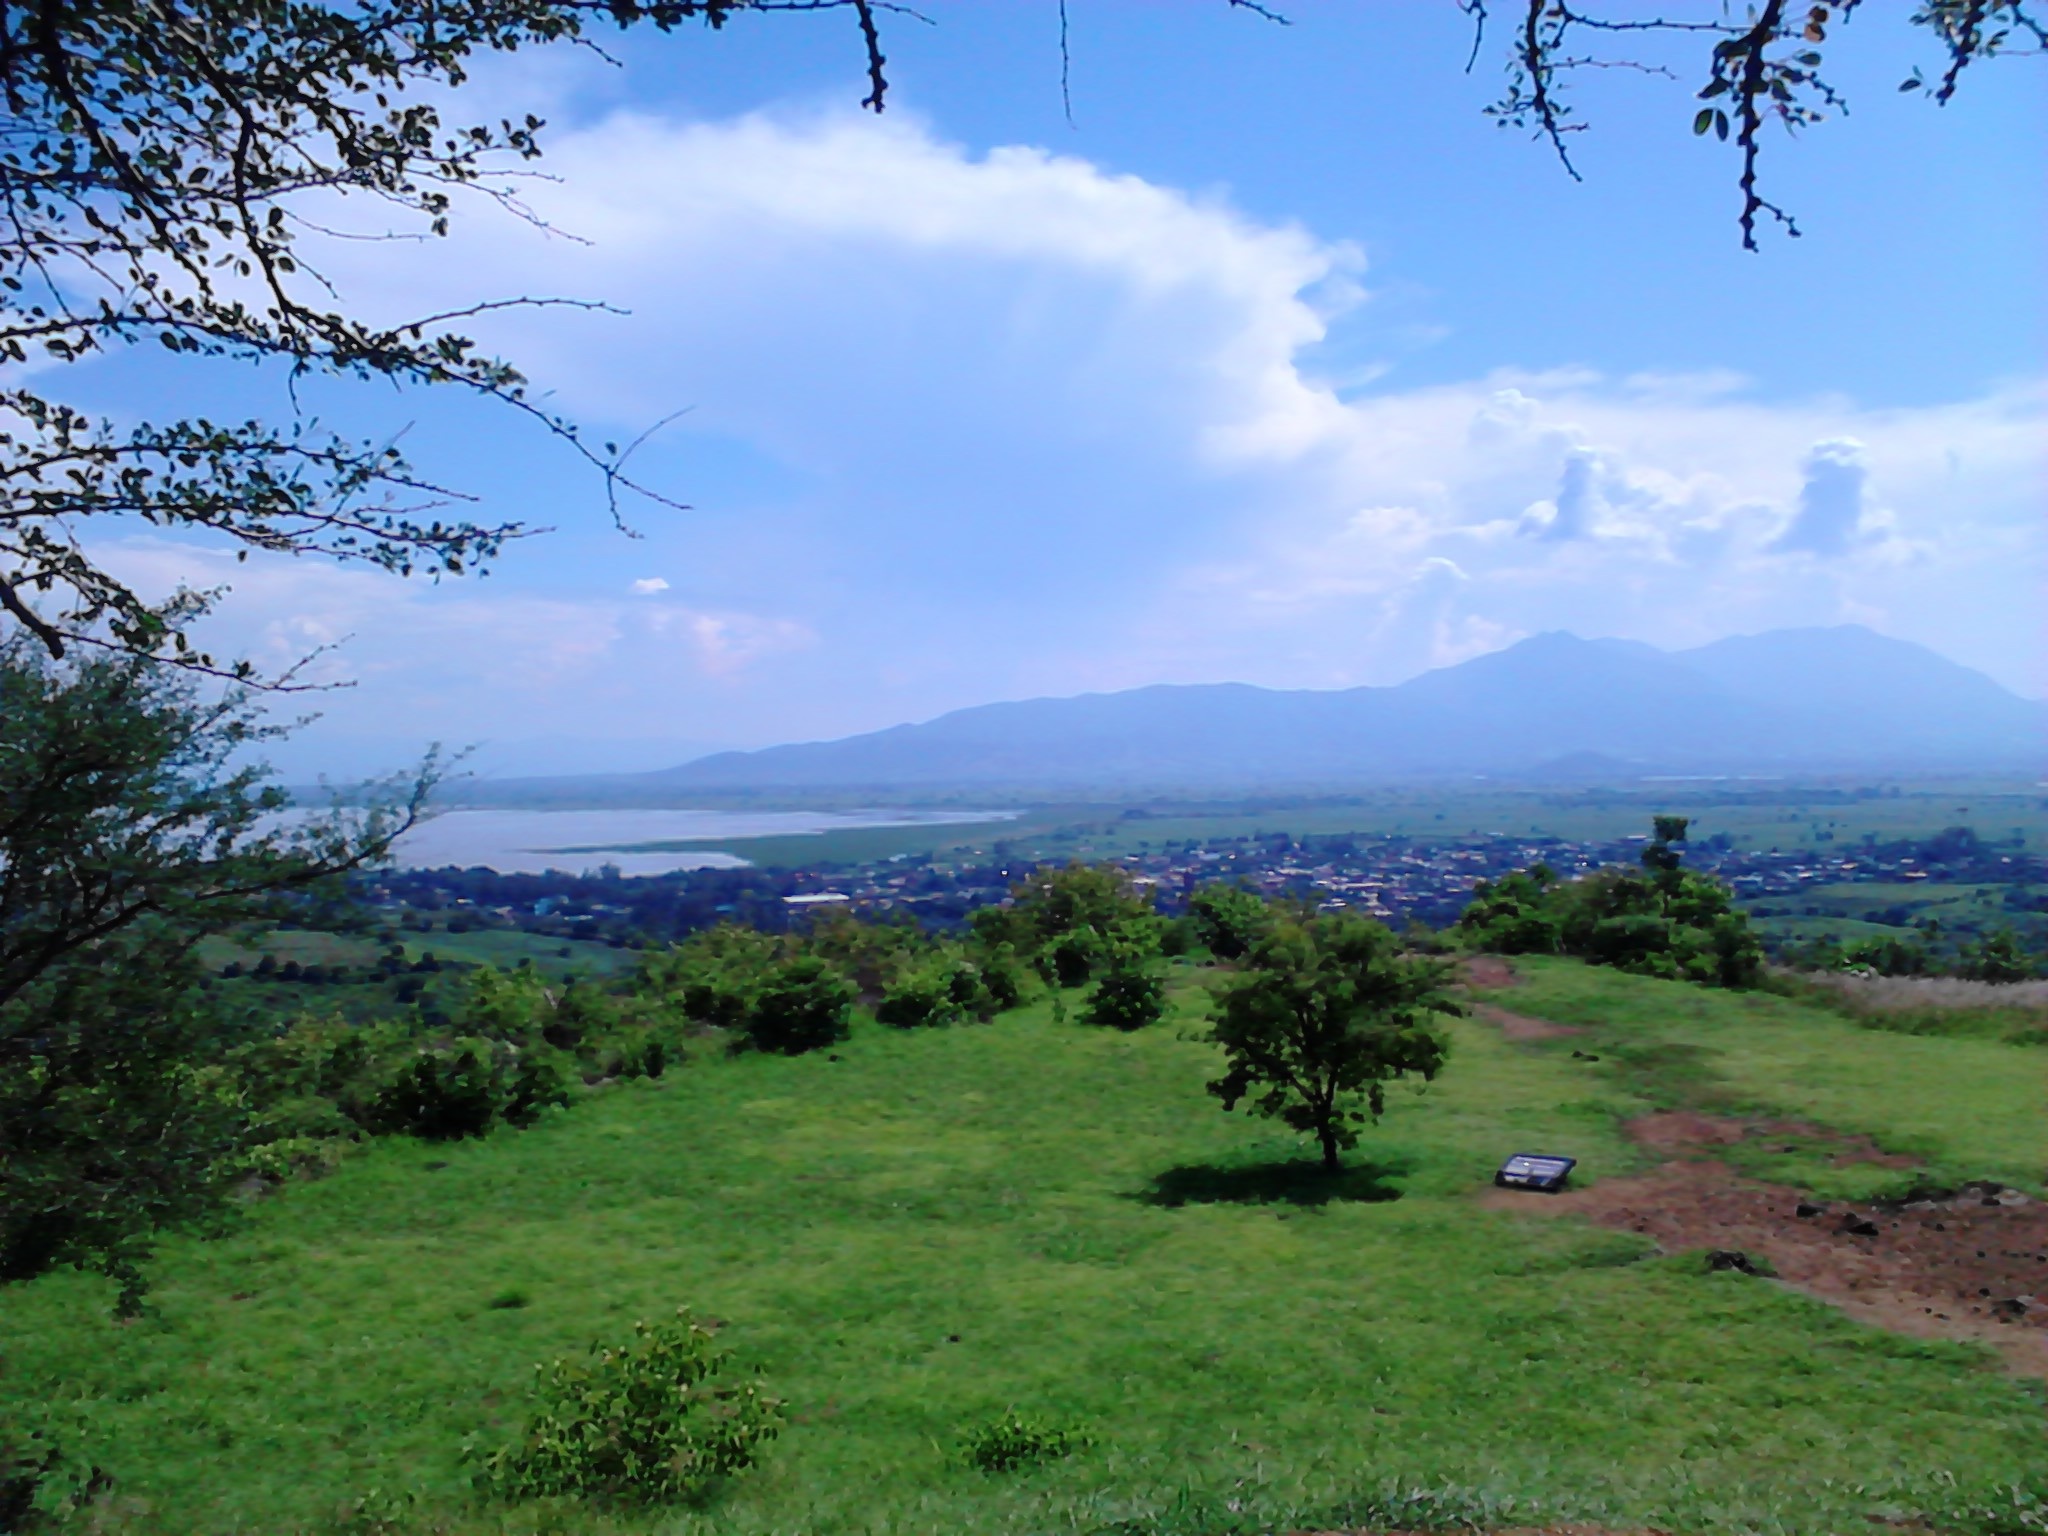
landscape, tree, wilderness, mountain, meadow, prairie, hill, lake, valley, pasture, savanna, ridge, plain, grassland, wetland, plateau, habitat, ecosystem, steppe, rural area, biome, natural environment, geographical feature, mountainous landforms